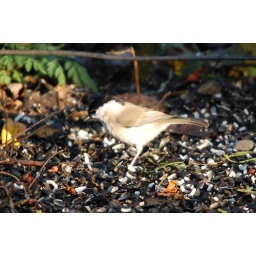
Noted this little bird foraging around on the ground